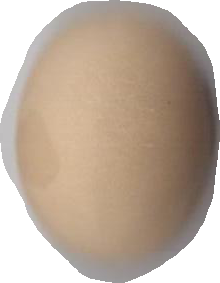
Variety: Anjasmoro